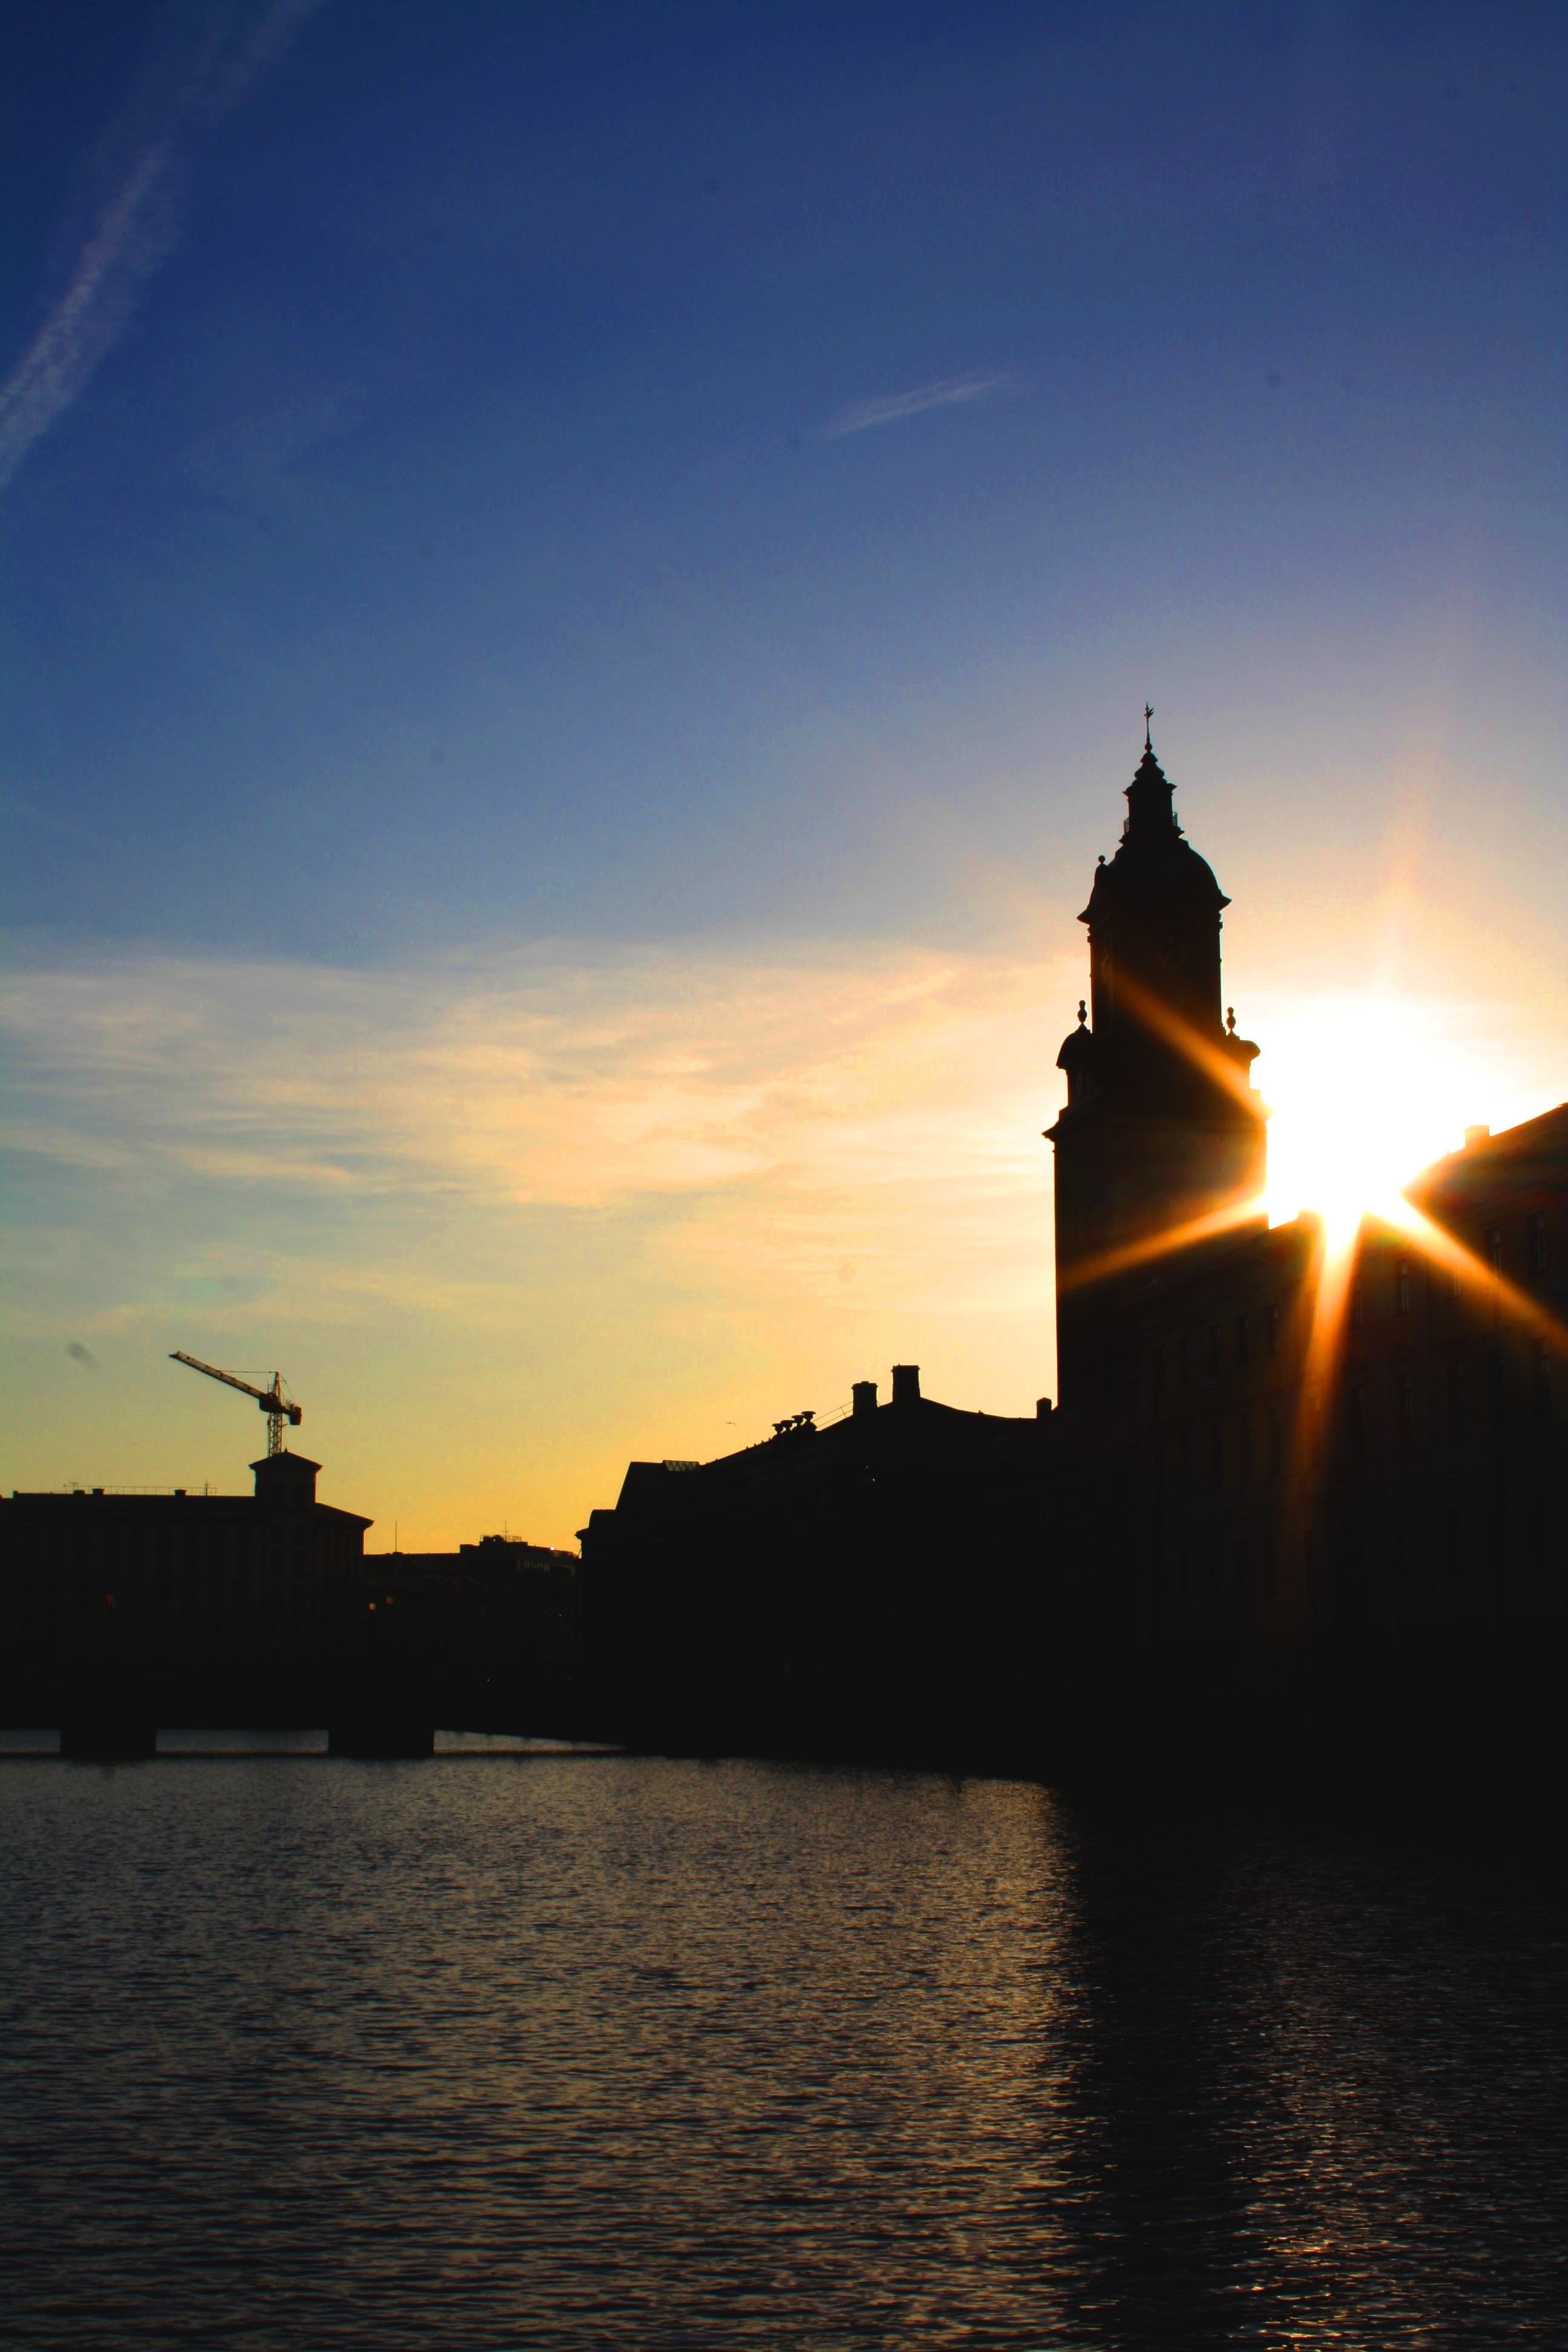
sea, water, nature, horizon, light, cloud, sun, sunrise, sunset, sunlight, morning, dawn, summer, dusk, evening, reflection, tower, blue, church, solar, sweden, himmel, gothenburg, afterglow, brunnsparken